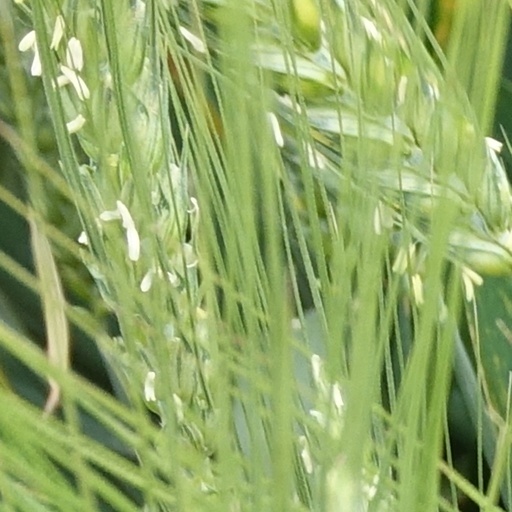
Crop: wheat